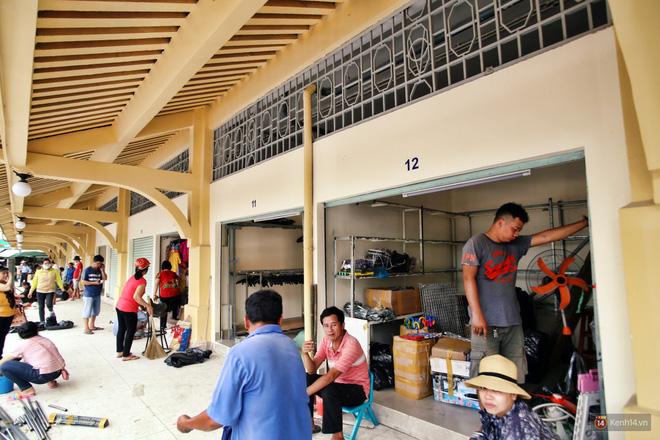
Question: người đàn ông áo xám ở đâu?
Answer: người đàn ông áo xám đứng trong tiệm số 12, cạnh cái quạt máy